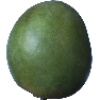
Label: mango